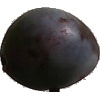
Label: Plum 3